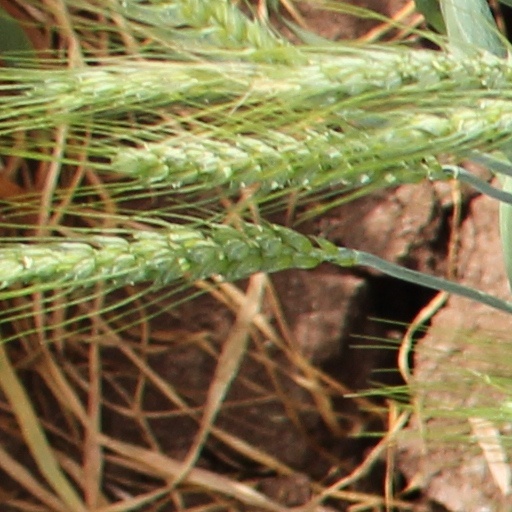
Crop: wheat